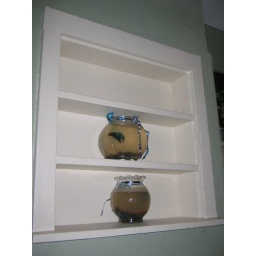
Built in shelf in kitchen